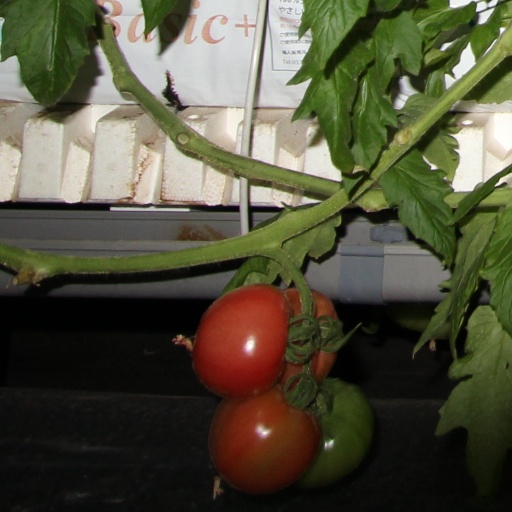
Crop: tomato